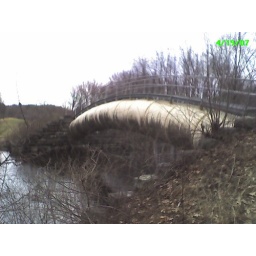
This is where the aquaduct supplying water for Boston crosses over the Sudbury River. That's a walking bridge on top.